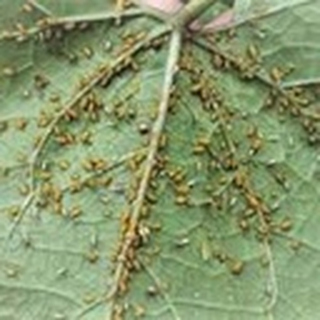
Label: cotton_aphids